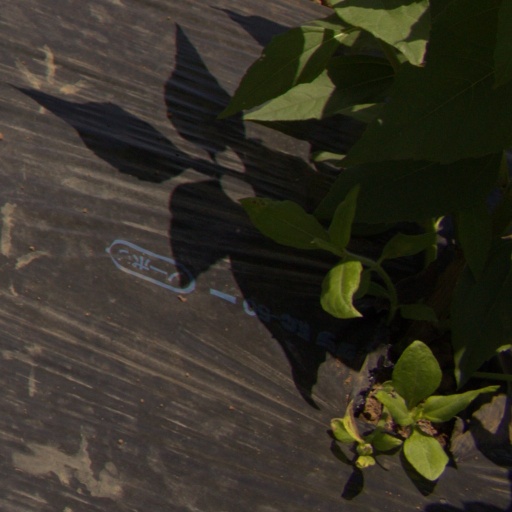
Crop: Jerusalem artichoke